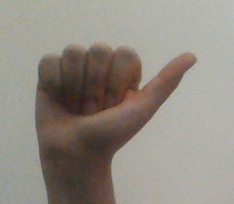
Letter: dhad